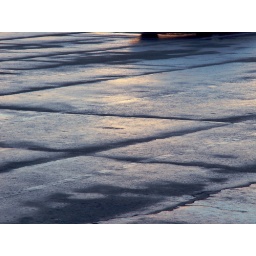
Snow on the ground in the early morning had just melted on the stone patio surface, leaving a beautiful blue gleam.